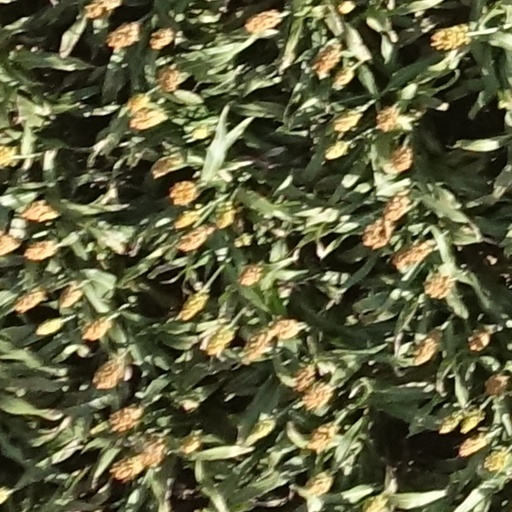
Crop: sorghum